Chevrolet Corvette (C3)

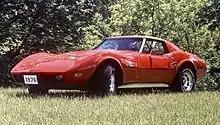
1976 Corvette Stingray Coupe

The 1975 model was advertised as "a more efficient Corvette," as service intervals were extended and electronic ignition and the federally mandated catalytic converter were introduced with "unleaded fuel only" warnings on the fuel gauge and filler door. Dual exhaust pipes were routed to a single converter, then split again leading to dual mufflers and tailpipes. Starting this year, tachometers were electronically driven. The Corvette began to be influenced by the metric system as speedometers now displayed small subfaces indicating kilometers-per-hour. 75's featured revised inner bumper systems with molded front and rear simulated bumper guards. The urethane rear bumper, now in its second year, reappeared as a one-piece seamless unit. This was the final year for Astro Ventilation. Power bottomed out this year — the base engine produced only and the only remaining optional motor, the L82, dropped an astonishing , managing to deliver . With no larger engine available, L82 hood emblems began to appear on cars so equipped. Unchanged was the standard rear axle ratio for the base engine, which remained at 3.08 with automatic and 3.36 with manual transmission. This was the last convertible for the 1968–82 third-generation and only 12% of the cars were ordered as such. As in previous years, a folding top came standard with roadsters and a body color or vinyl covered hardtop was optional at additional cost. Anticipating further federal safety restrictions, Chevrolet believed it would be Corvette's last soft-top model ever but the convertible returned in 1986. Due to the state's strict emissions standards, this was the last year Chevrolet installed the L82 engine in a Corvette destined for California.